List of accolades received by Avatar: The Way of Water

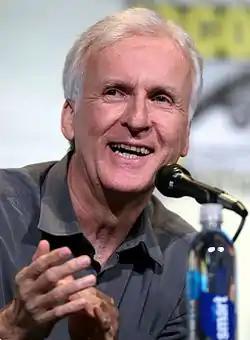
James Cameron received multiple awards and nominations for his direction in the film.

"" is a 2022 American epic science fiction film directed by James Cameron from a screenplay he co-wrote with Rick Jaffa and Amanda Silver, with a story the trio wrote with Josh Friedman and Shane Salerno. Produced by Lightstorm Entertainment and TSG Entertainment, and distributed by 20th Century Studios, it is the sequel to "Avatar" (2009) and the second installment in the "Avatar" film series. The film stars Sam Worthington, Zoe Saldaña, Sigourney Weaver, Stephen Lang, and Kate Winslet. It follows a blue-skinned humanoid Na'vi named Jake Sully (Worthington) as he and his family, under renewed human threat, seek refuge with the aquatic Metkayina clan of Pandora, a habitable exomoon on which they live.